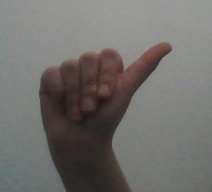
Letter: dhad